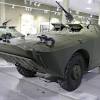
Label: BTR